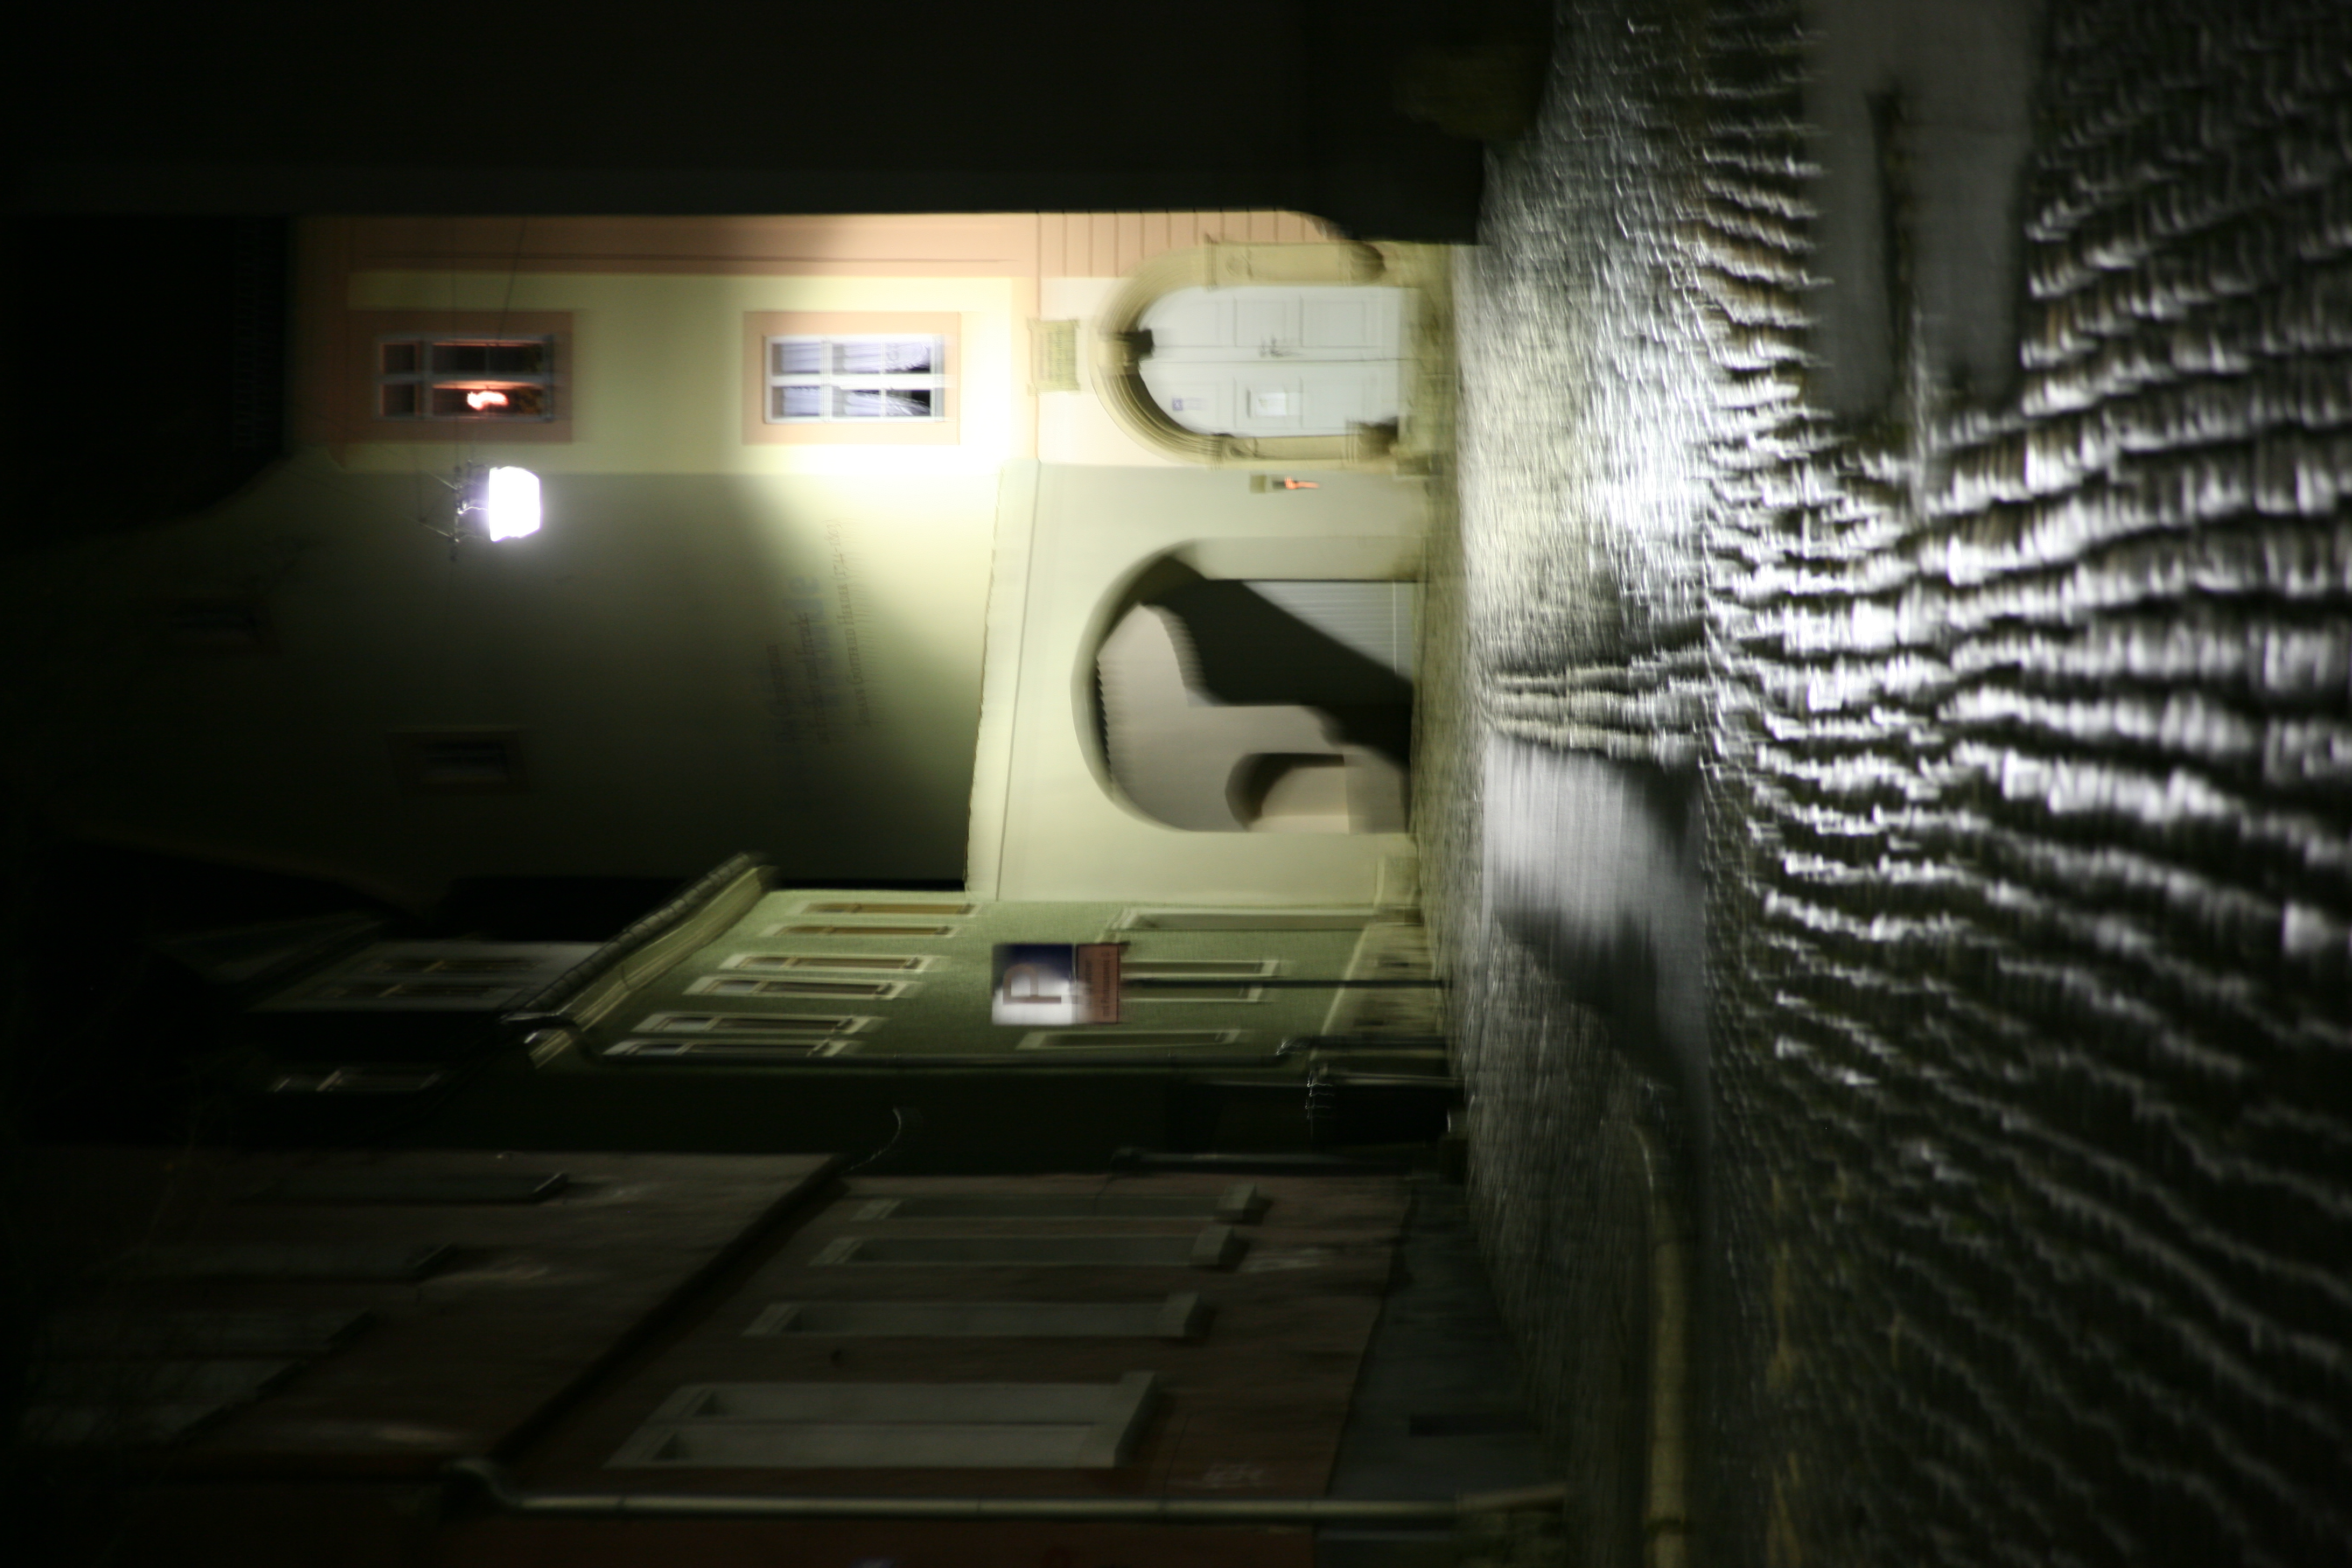
light, street, night, alley, darkness, lighting, passage, germany, allemagne, nacht, nuit, ruelle, thuringia, weimar, gasse, screenshot, thuringe, th ringen